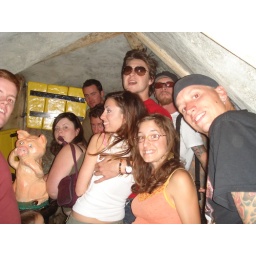
we were in the pig's house made of bricks in the Enchanted forest